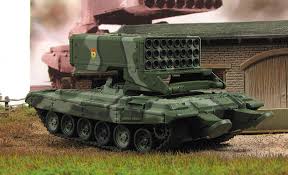
Label: Self Propelled Artillery